Low-energy plasma-enhanced chemical vapor deposition

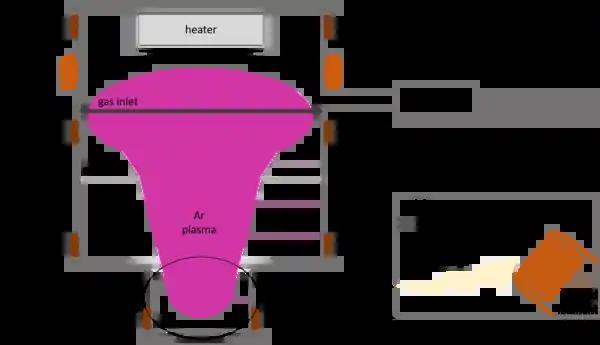
Sketch of a typical LEPECVD reactor.

The substrate is placed at the top of the chamber, facing down toward the plasma source. Heating is provided from the back side by thermal radiation from a resistive graphite heater incapsulated between two boron nitride discs, which improve the temperature uniformity across the heater. Thermocouples are used to measure the temperature above the heater, which is then correlated to that of the substrate by a calibration done with an infrared pyrometer. Typical substrate temperatures for monocrystalline films are 400 °C to 760 °C, for germanium and silicon respectively.